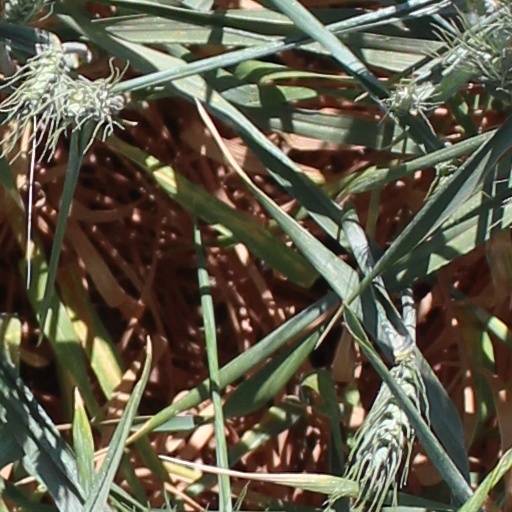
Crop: wheat